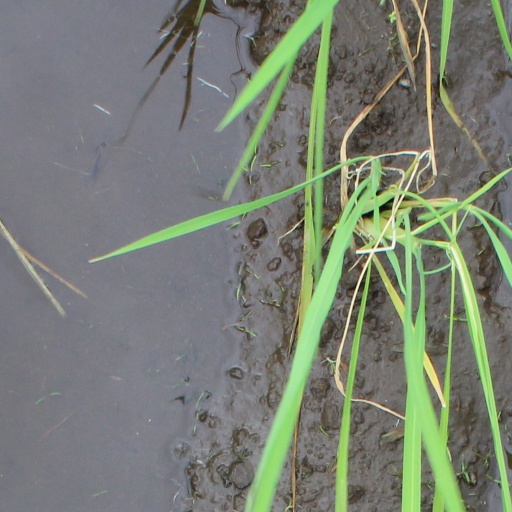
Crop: rice